Selby–Goole line

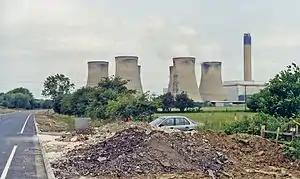
Site of Drax Hales station (1992)

North-west of the crossing with the Hull and Barnsley Railway only parts of the embanked trackbed remain, the bridges and track having been removed. The line to Barlow continued to be used to the WD depot and was extended in October 1966 to provide connection to Drax Power Station when it was being built. That section became Barlow Common nature reserve in 1986. The crossing with the Hull and Barnsley now forms the southern perimeter of Drax Power Station, which is fed from the H&BR. South-east of the crossing little remains – the route of the line is now mostly replaced by the A645 road.